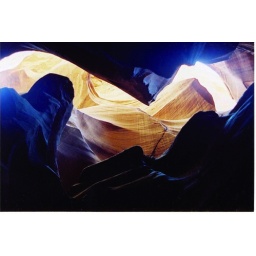
a long exposure of the roof of antelope canyon in arizona